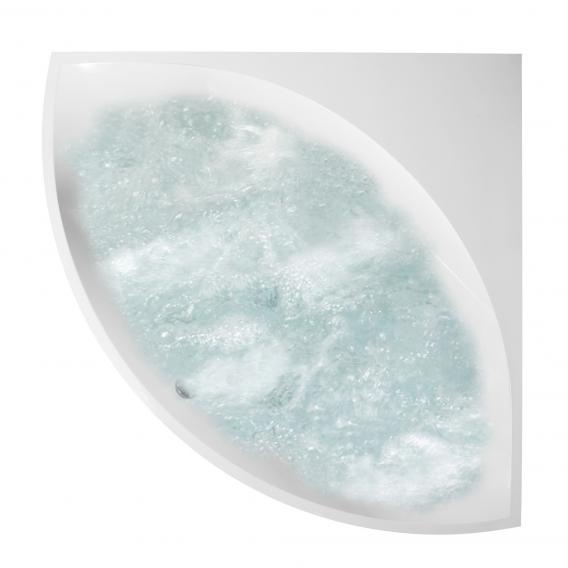
Villeroy & Boch Squaro Slim Line corner whirlbath, built-in white
Product features Villeroy & Boch Squaro Slim Line Corner Whirlbath built-in installation oval inner shape made of an impact- and scratch-resistant quartz-acrylic mixture, with a pleasant smooth surface (Quaryl®) with thin bath rim (Slim Line) 2 slanted backs offer a comfortable seating area central waste and overflow includes waste and overflow set includes leg frame includes integrated water inlet AirPool Comfort Features with 10 whisper base jets (low operating volume) intervals: 1 interval 2 programmes: Flow (light massage), Energy (intensive massage) control via bath rim illumination with 2 multi-coloured LEDs (Magic Light) Accessories vacuum breaker required. Please order separately. Please note according to DIN 18534, areas under/behind whirlpools must be protected against moisture damage. Use special sealing tapes for proper sealing. Please order separately. Suitable sealing tapes can be found in Accessories electrical fittings comply with German standards Specifications Item number: UAC145SQS3B2V01 Series: Squaro Version: with AirPool Comfort Special features: with chromotherapy Material: Quaryl® Colour: white Material waste and overflow set: plastic Colour waste and overflow set: chrome Coating: without coating Length (cm): 144.5 Width (cm): 144.5 Inside depth (cm): 50 Height incl. panel/feet (cm): 70 Interior shape: oval Position of jets: floor jets Usable volume (l): 240 Water volume (l): 310 Installation situation: right corner of room Filling function: with filling function via overflow Waste set: with operation at overflow Position of drain: centred waste Bulb: LED, fixed, RGB Light colour: adjustable colour temperature Type of cap: LED Anti-slip: without anti-slip coating Panel: without panel Legs: with feet/leg frame Lighting: with lighting Sound system: without sound system Seating: 2-seater Functions: air-operated Overflow: with round overflow Shipping Contains: whirlpool, waste and overflow set, water inlet, leg frame, lighting Light bulb incl.: yes Mode d'emballage: Special pallet pdf Technical drawings pdf Care instructions pdf Instruction manual pdf General information
Brand: Villeroy & Boch
Category: Hardware > Plumbing > Plumbing Fixture Hardware & Parts > Shower Parts > Bathtub & Shower Jets > Whirlpool Jets